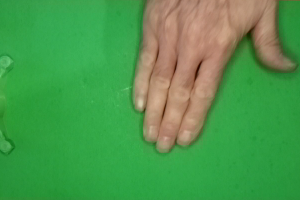
Label: paper